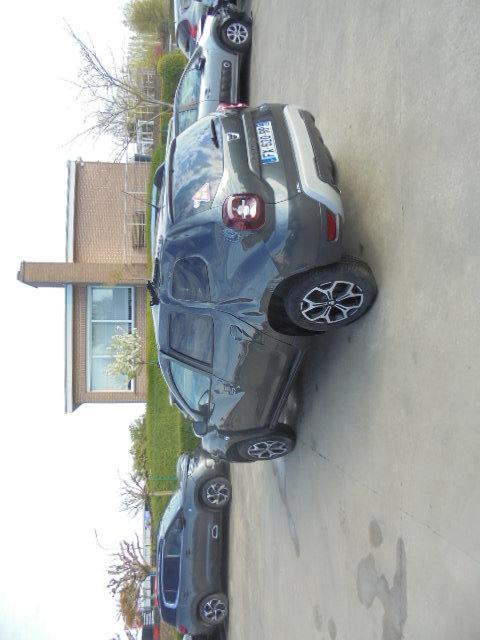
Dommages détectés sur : porte avant gauche, porte arrière gauche, aile arrière gauche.
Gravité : mineur